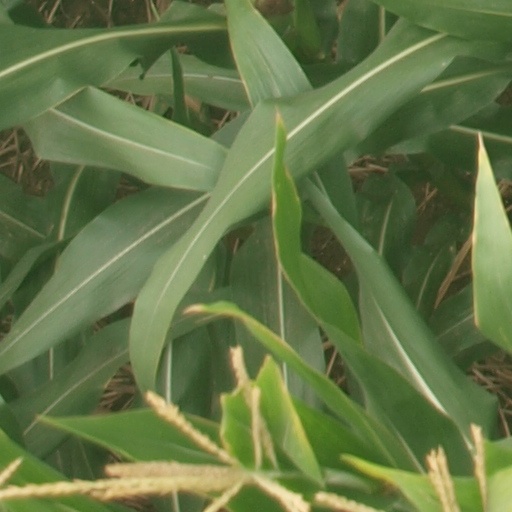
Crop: maize; corn